Urban planning in Australia

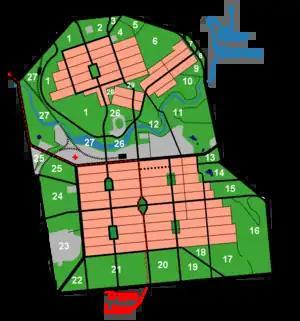
Adelaide city centre was designed in grid pattern in 1837

Sydney itself was less clearly planned due to the shape of Port Jackson and the disorganisation of the early years. The other capital cities were founded in the early 19th century, with Hobart in 1804, Brisbane in 1825, Perth in 1829, and Adelaide as well as Melbourne in 1837. Adelaide was planned by Colonel William Light, a Colonial Surveyor and the Surveyor-General for the colony of South Australia, and although the plan was not entirely realised, it is widely regarded as an achievement of colonial era civic design and as having an influence on the Garden city movement.